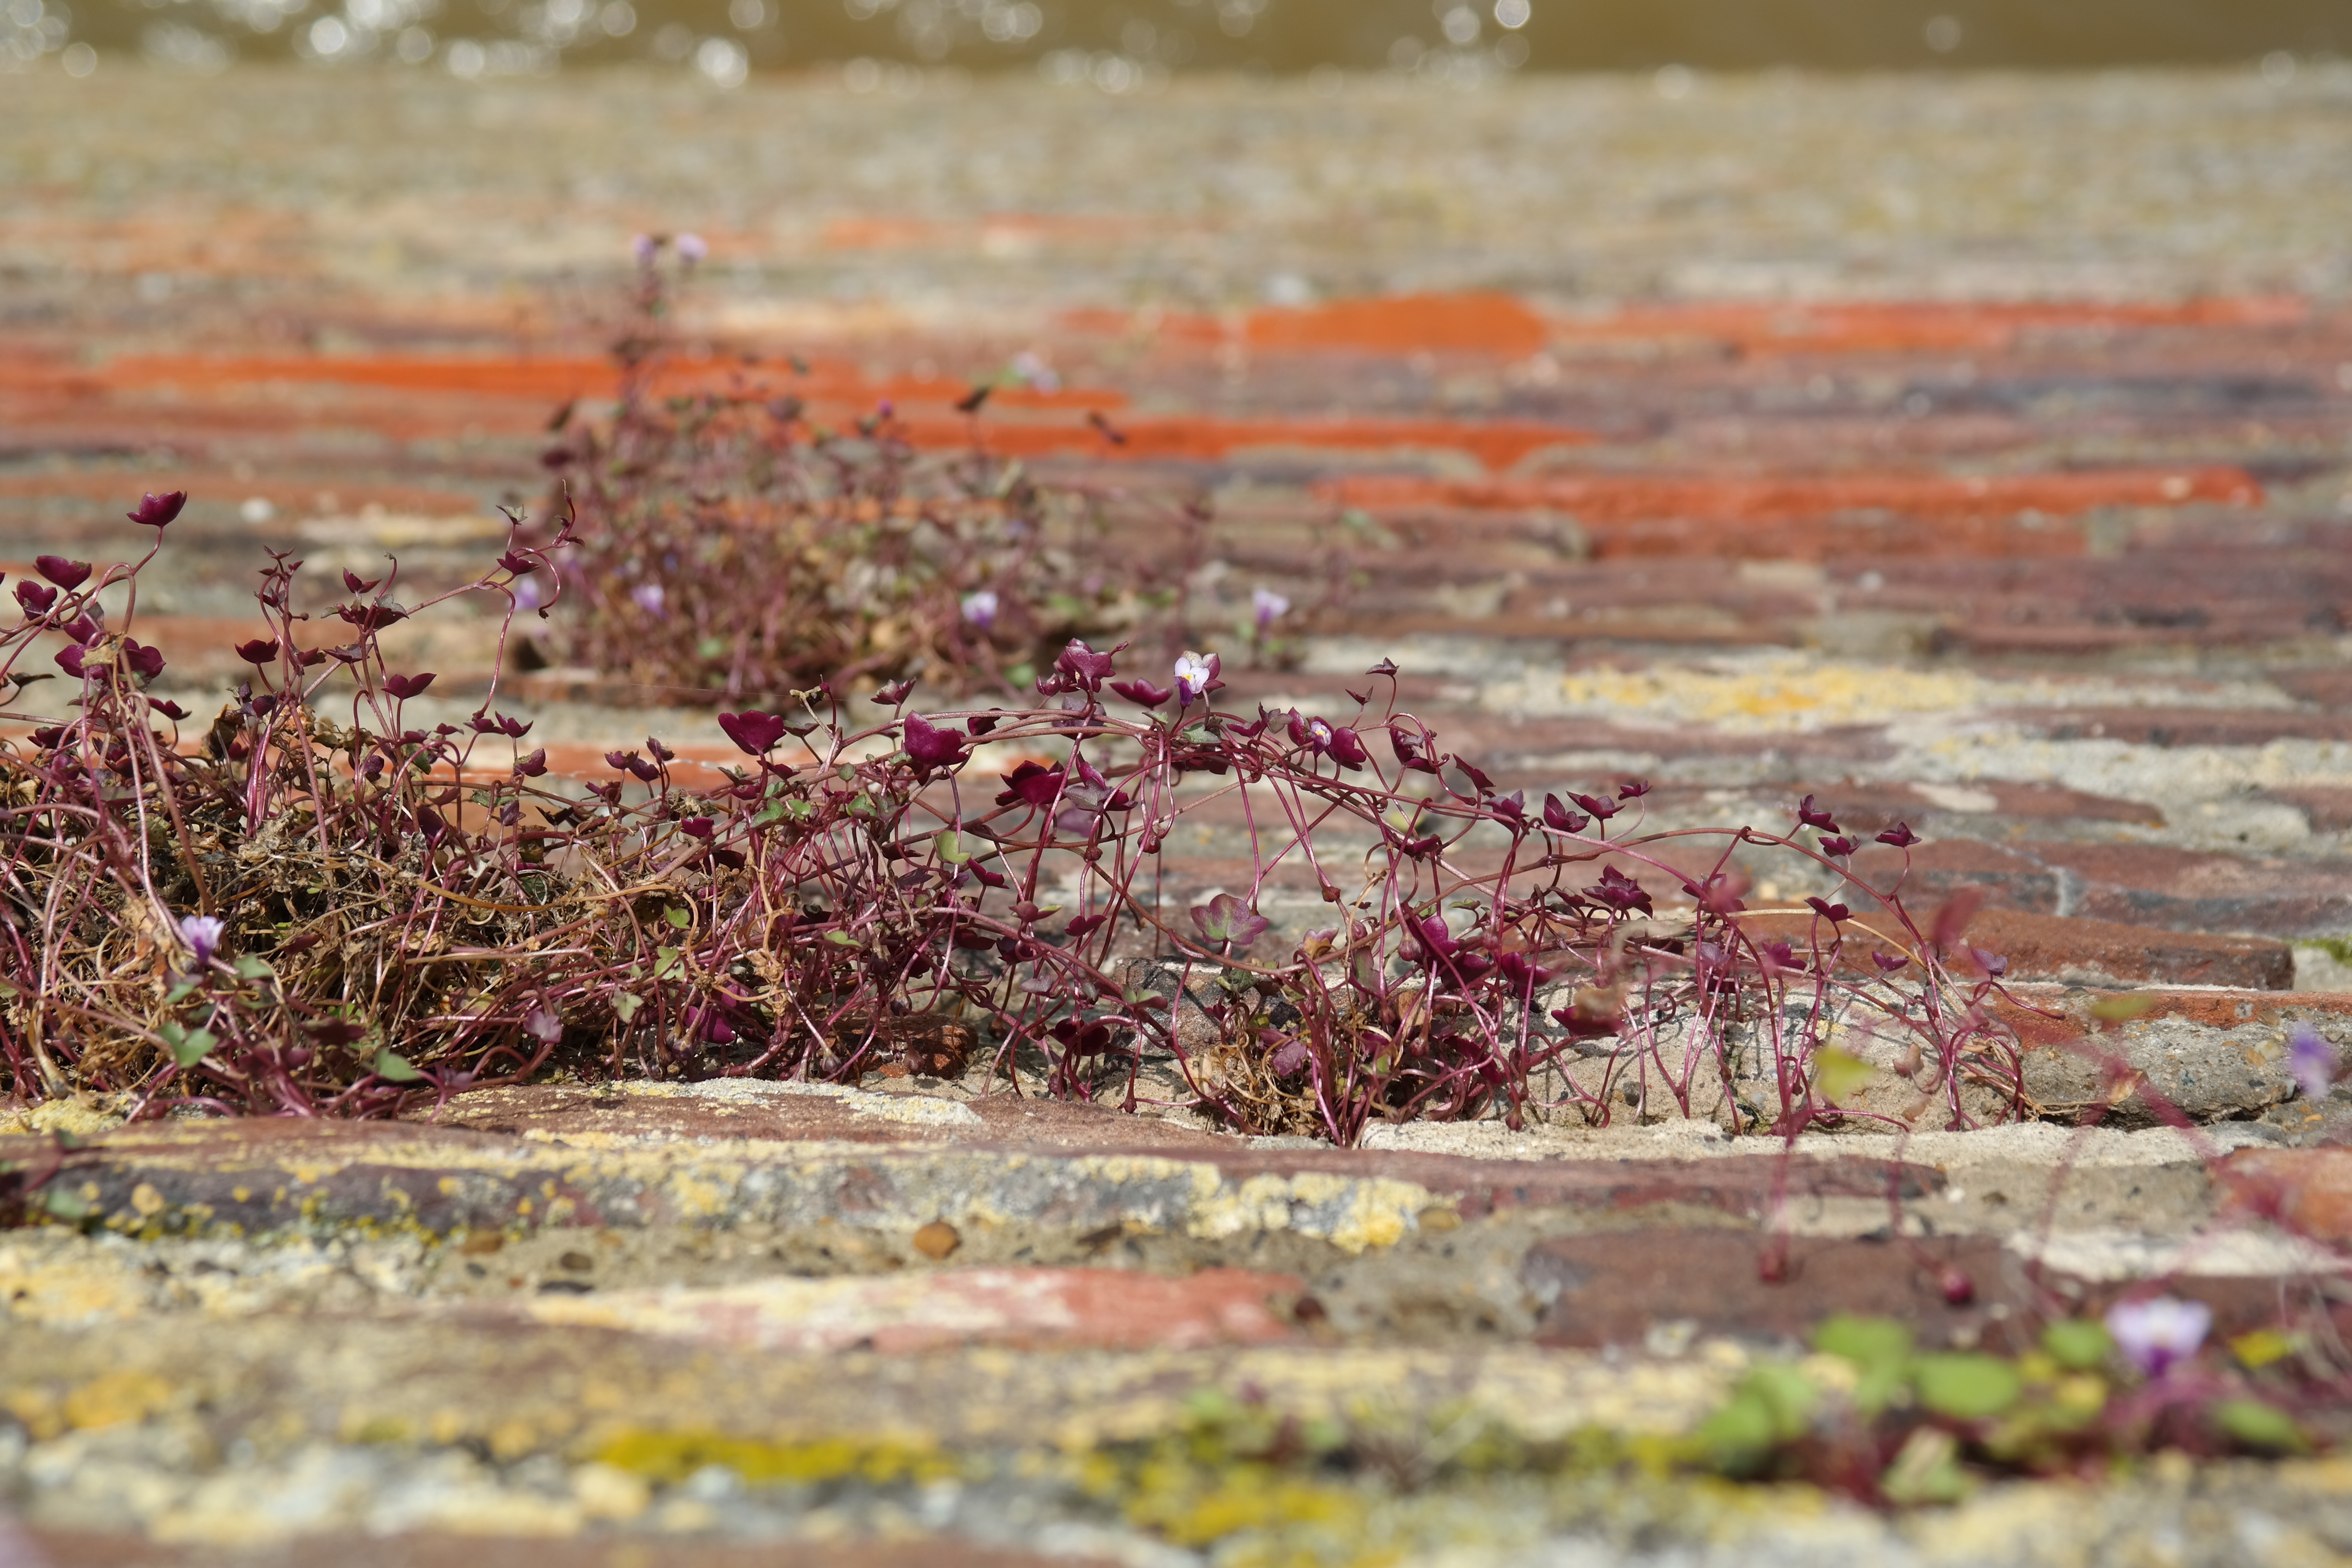
water, nature, grass, rock, blossom, plant, texture, leaf, flower, purple, bloom, wall, autumn, soil, blue, season, violet, cracks, medicinal plant, city wall, ornamental plant, plantaginaceae, wallflower, stone garden, plantain greenhouse, hemikryptophyt, dulcimer herb, zymbelkraut, wall zimbelkraut, cymbalaria muralis, linaria cymbalaria, wall flower, chamaephyt, wall plant, ornamental garden plant, half light plant